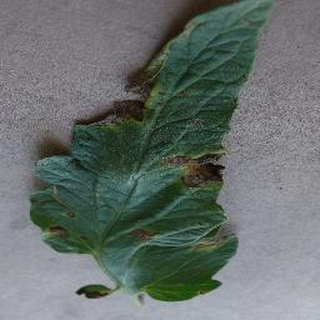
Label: tomato_early_blight